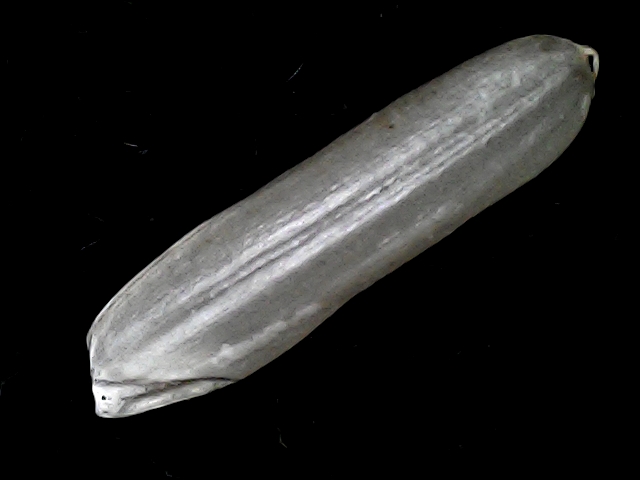
Rice variety: BD57